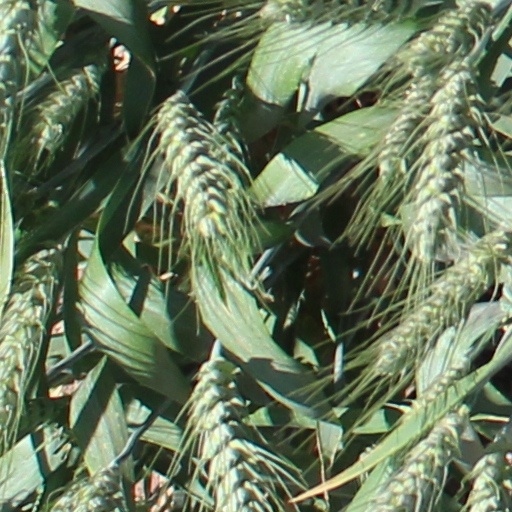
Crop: wheat